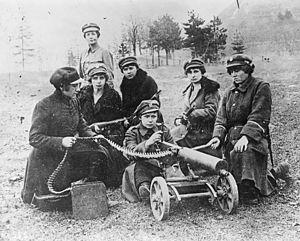
Femmes d'un bataillon polonais. Guerre russo-polonaise, août 1920.